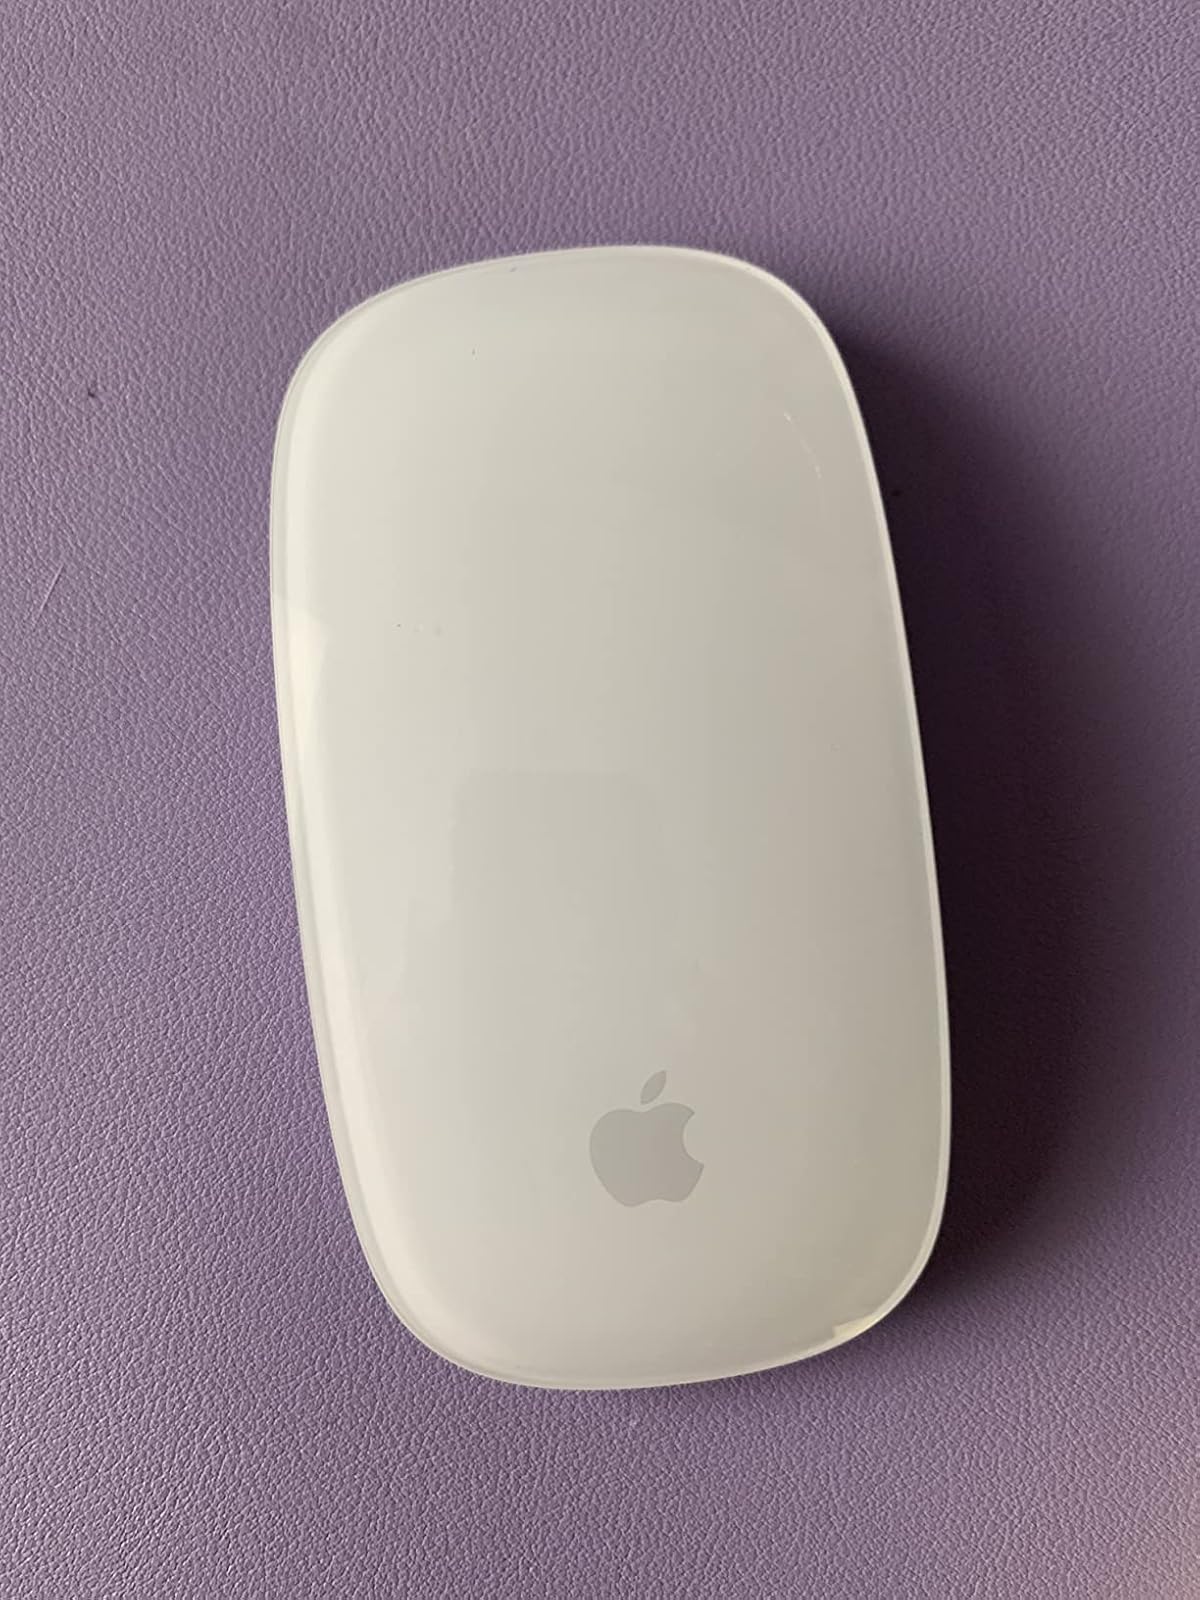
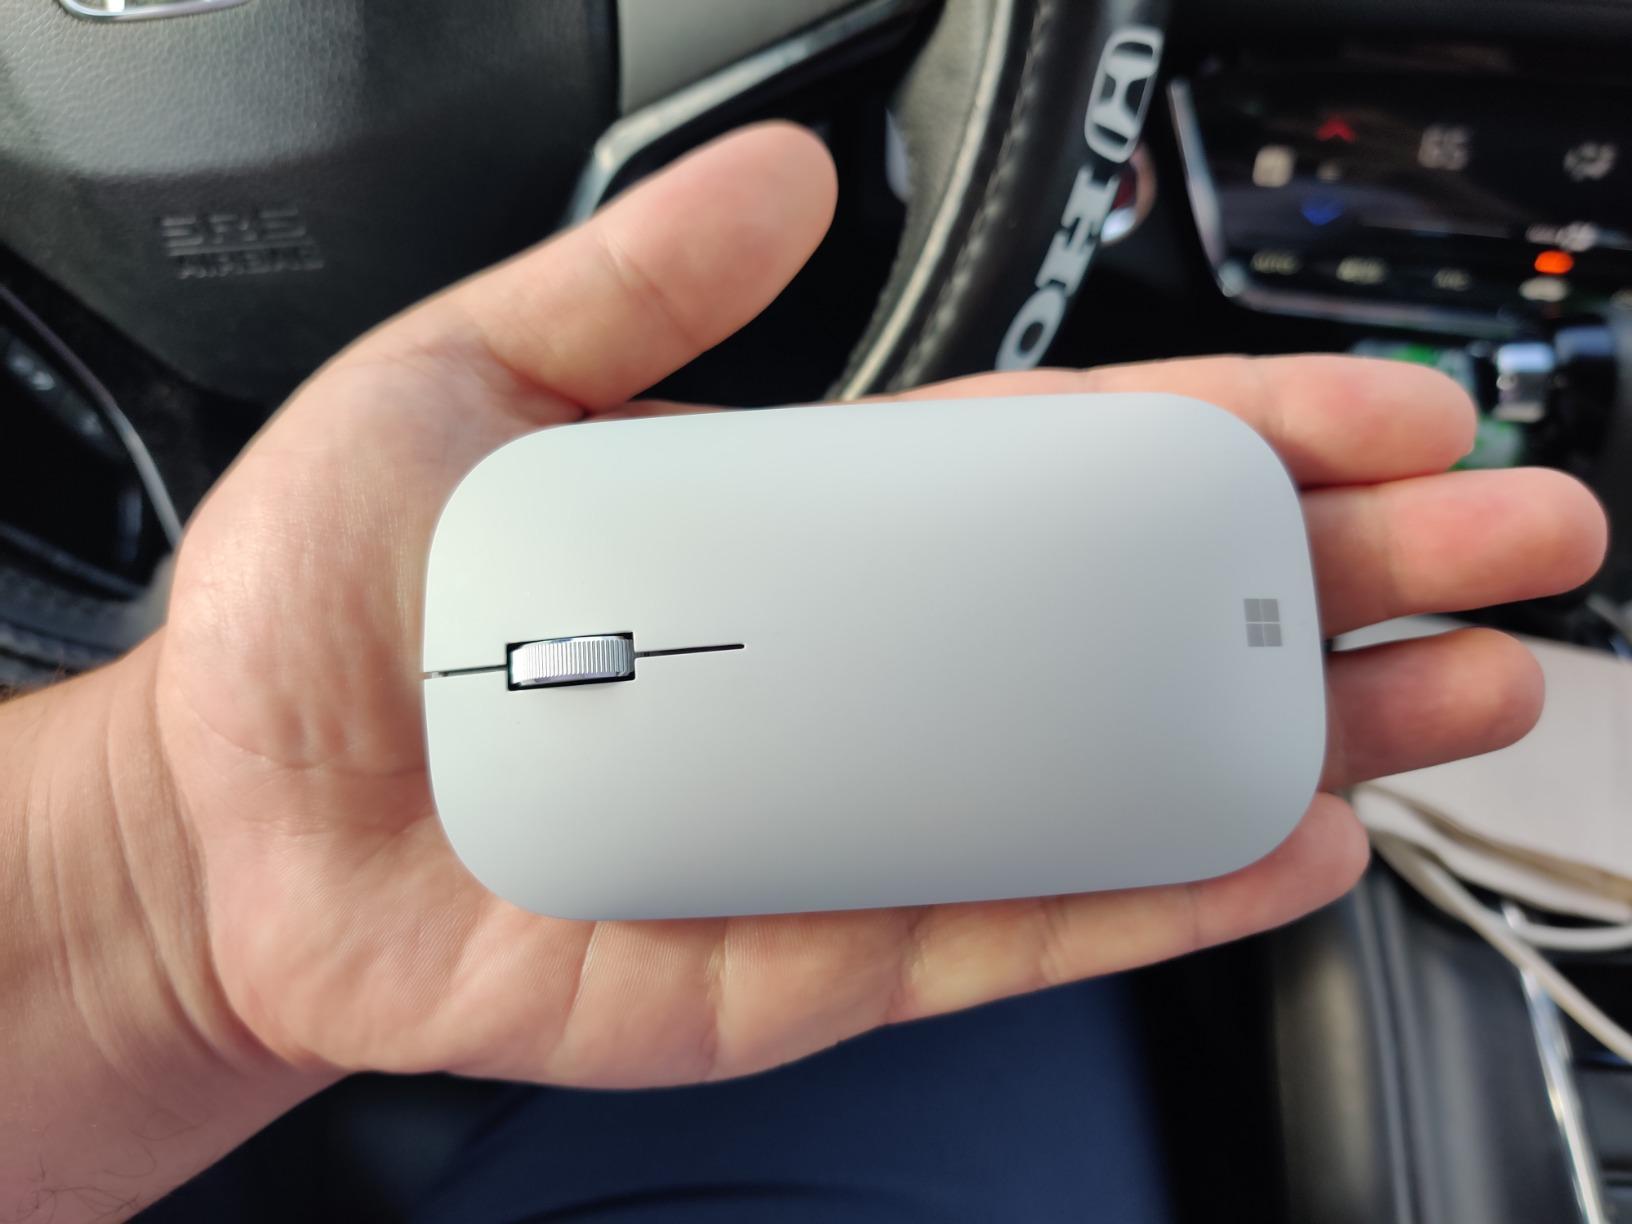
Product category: mouse
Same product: no